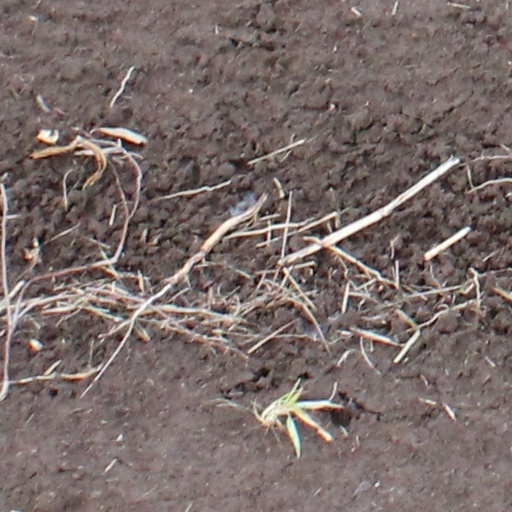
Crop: wheat